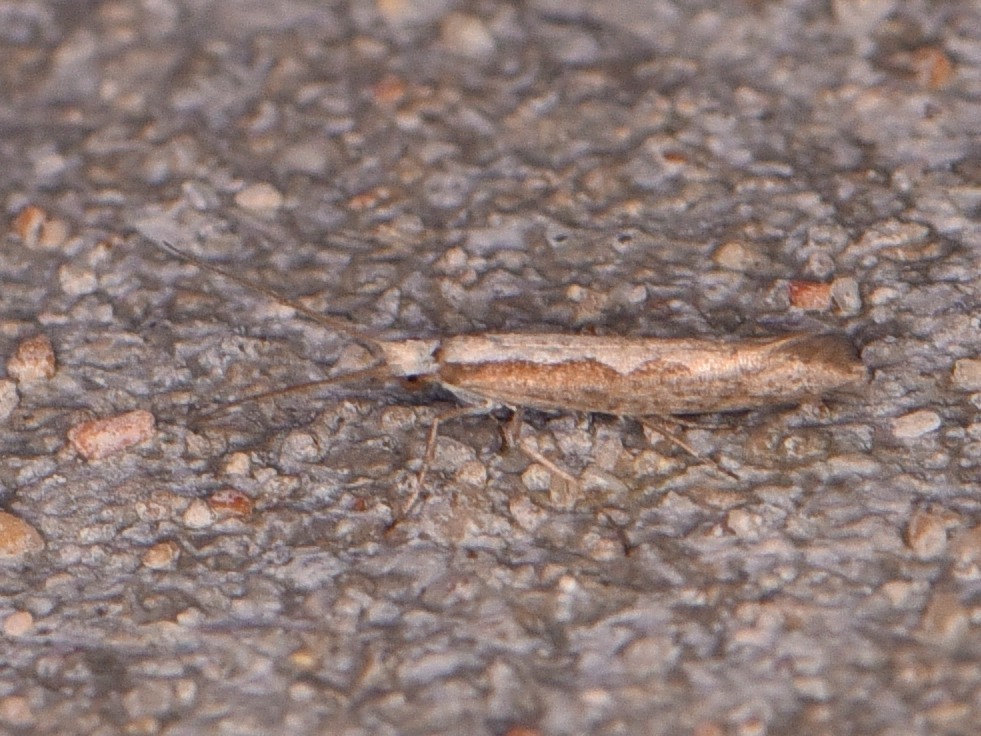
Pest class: diamondback_moth